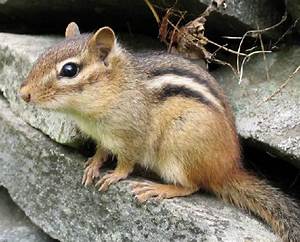
Label: scoiattolo